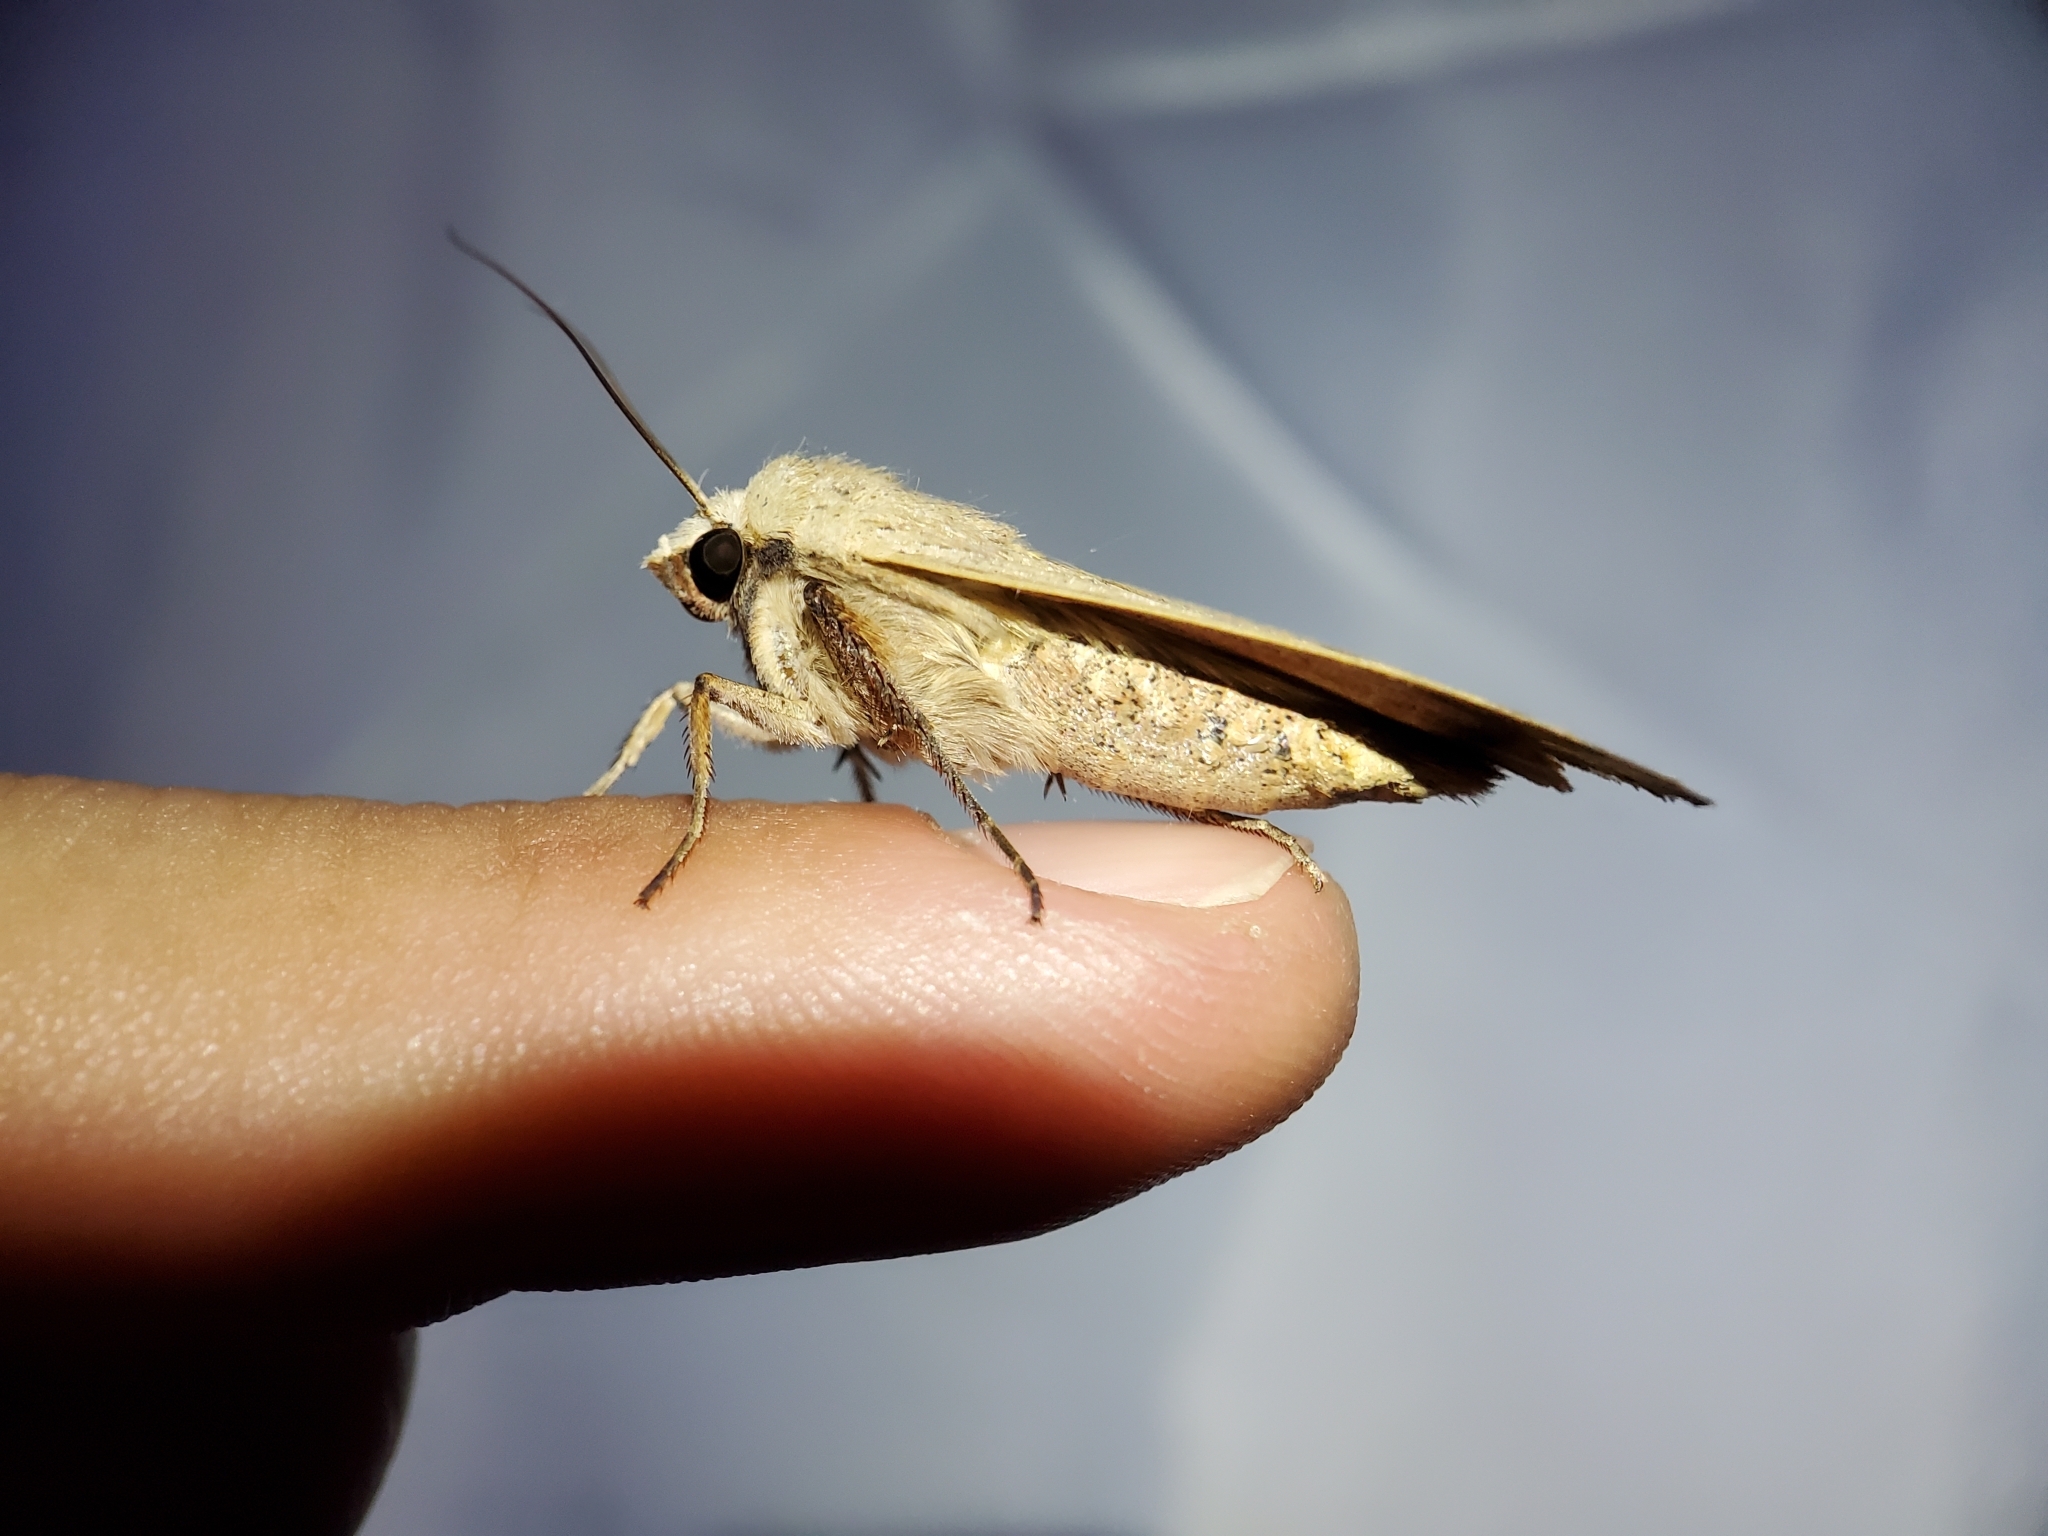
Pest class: cutworms